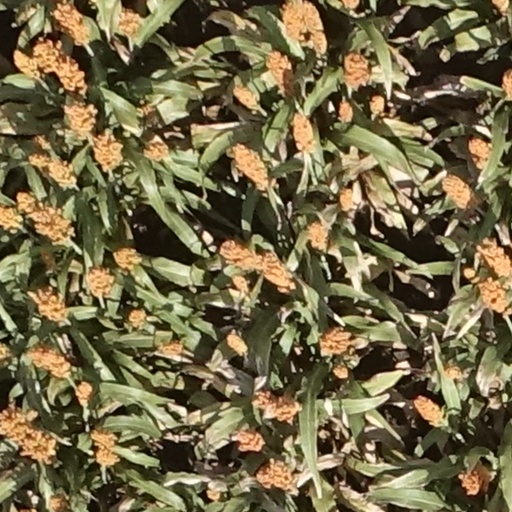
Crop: sorghum